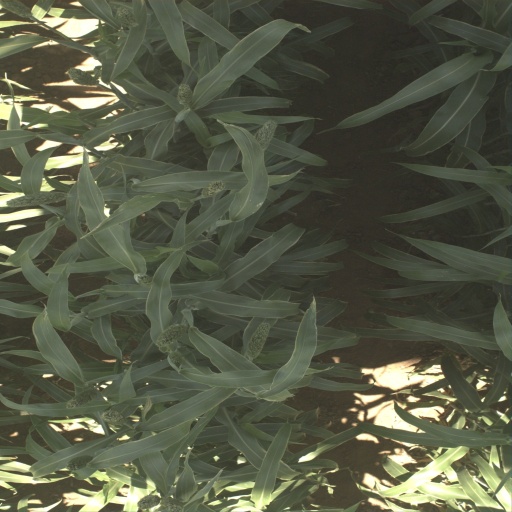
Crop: sorghum